Cyber World

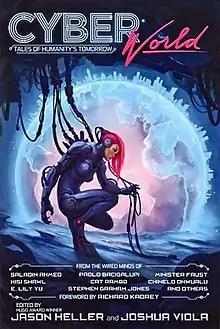

Cyber World is a science fiction/cyberpunk anthology edited by Hugo Award-winner Jason Heller and Joshua Viola published on November 8, 2016 (Election Day). It is the second anthology from Hex Publishers, preceded by "Nightmares Unhinged", and aims to re-brand the cyberpunk genre.